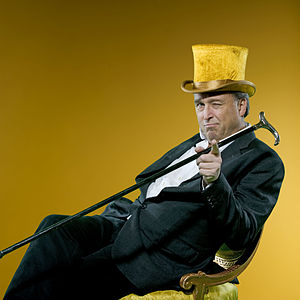
Philip Zandén
Philip Zandén 2011
Gösta Jean Philip Zandén er en svensk skuespiller.